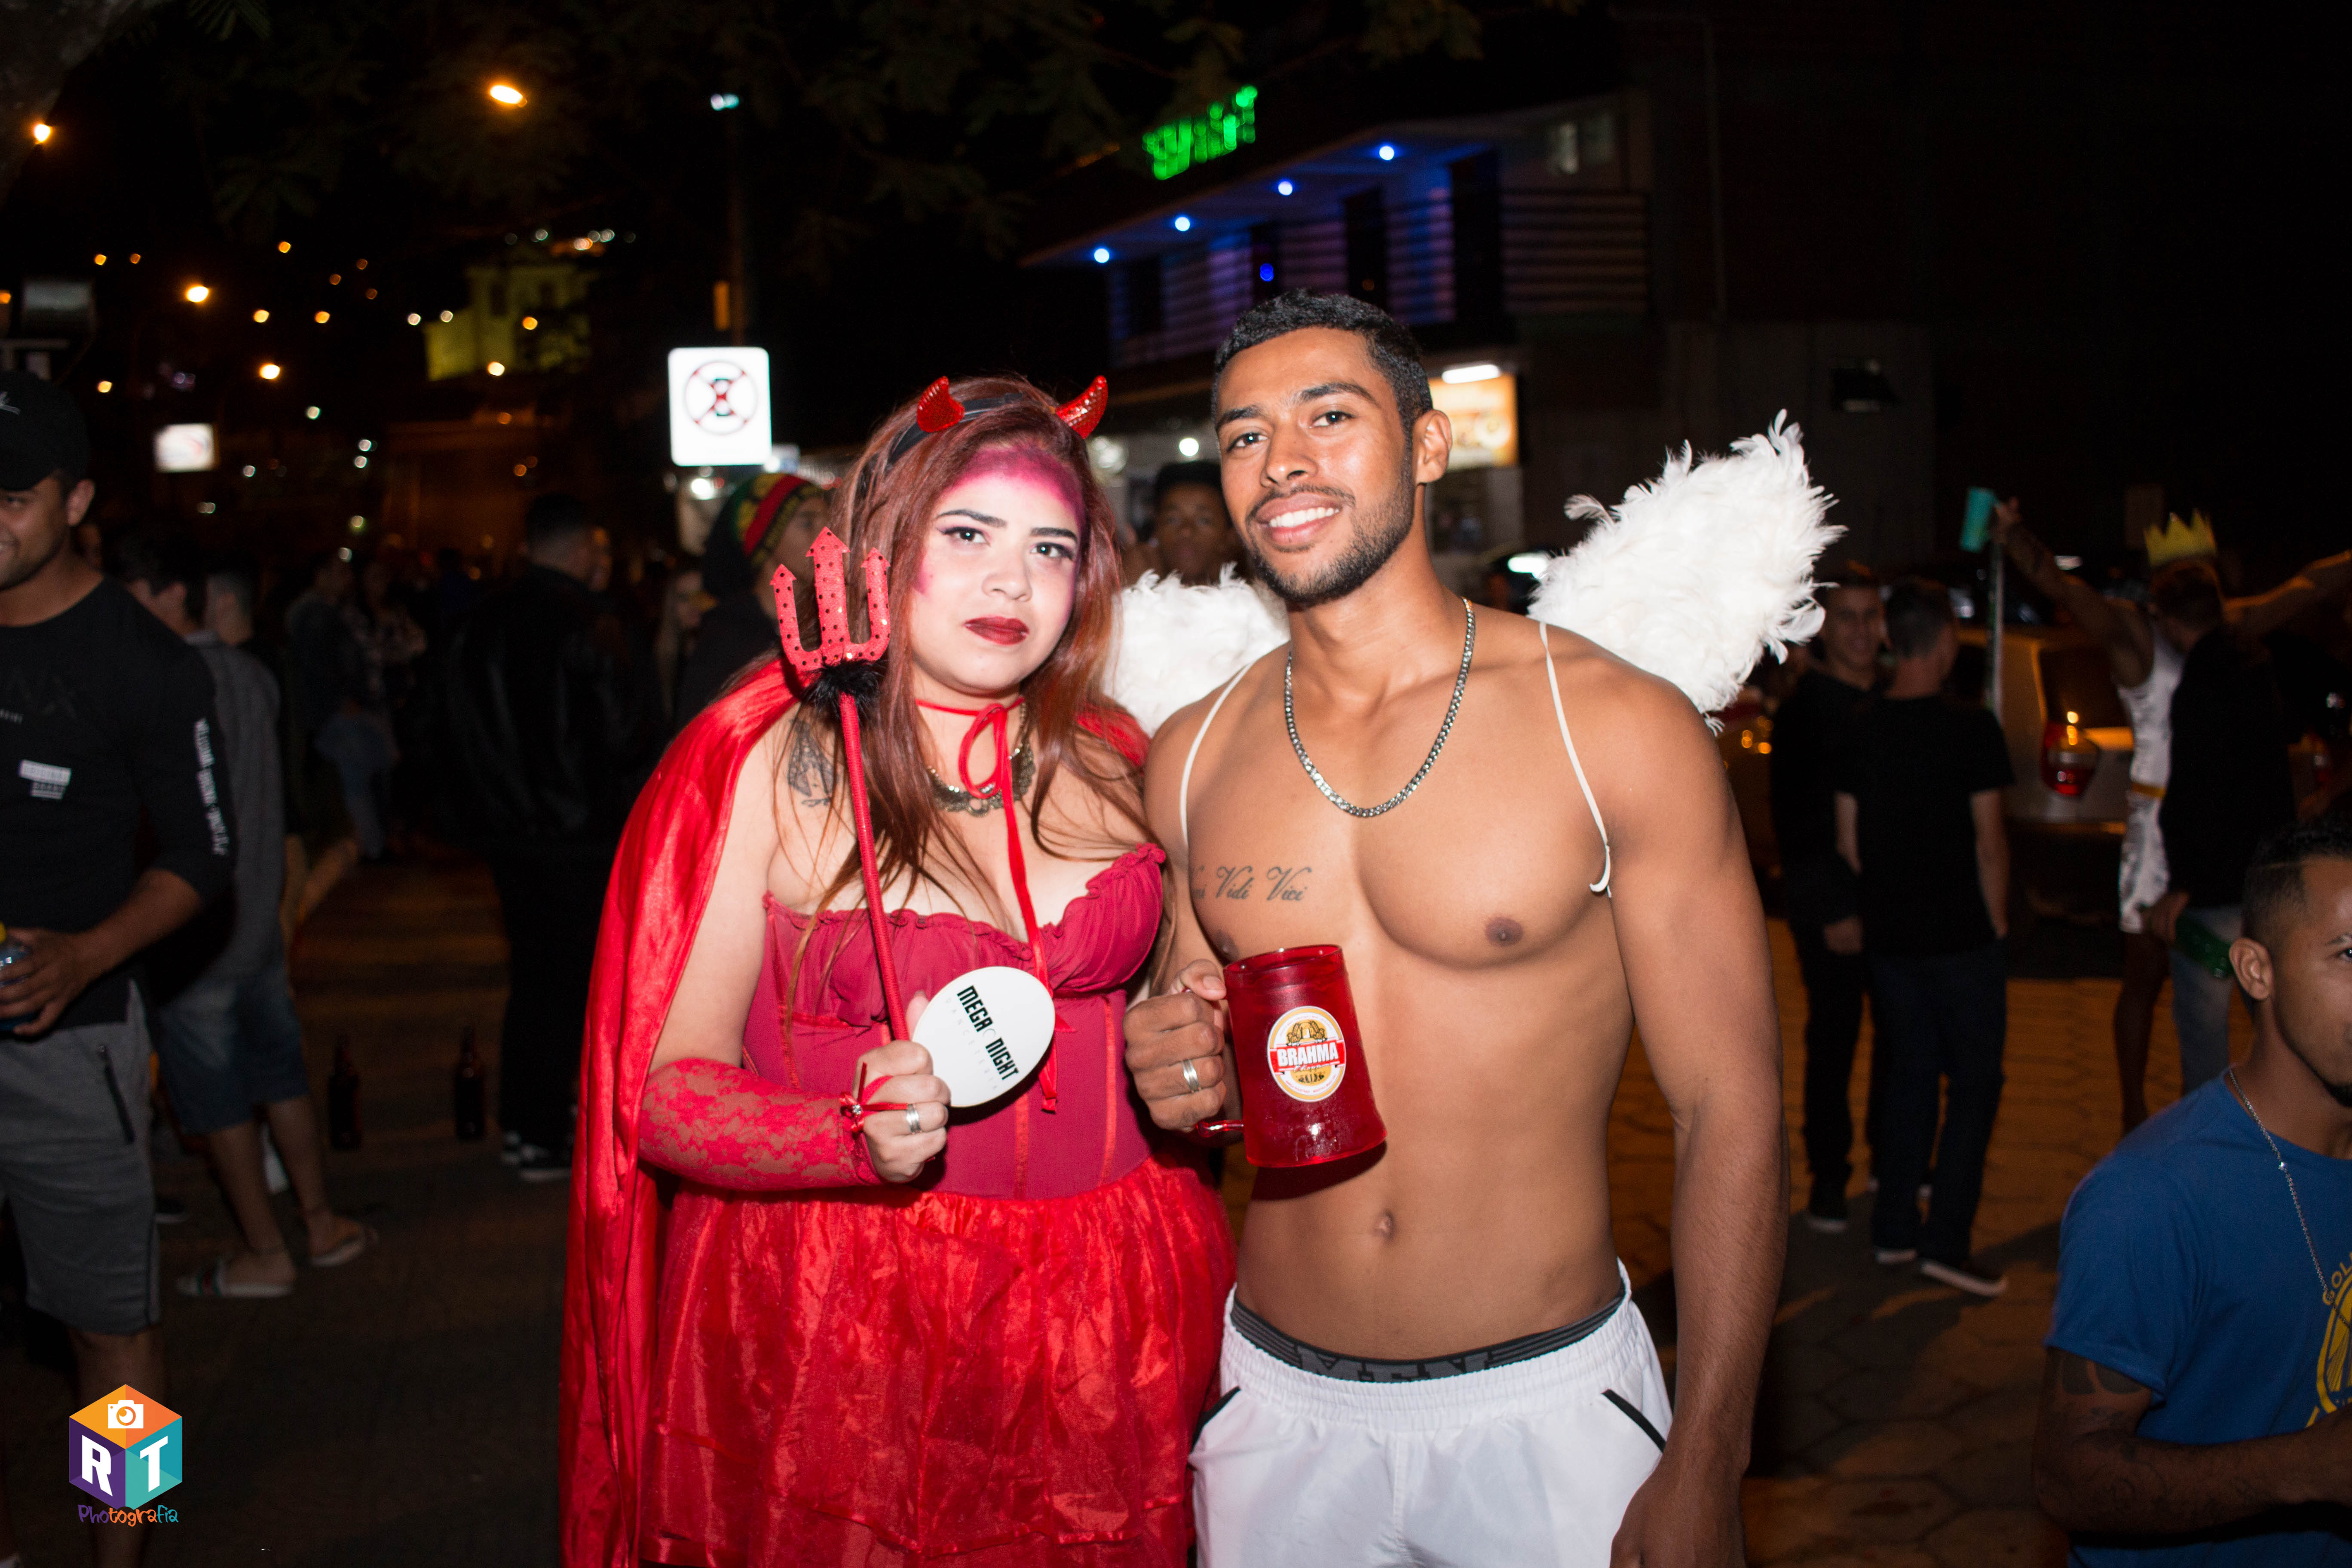
festa, fantasia, event, party, Barechested, fun, costume, festival, chest, carnival, leisure, crowd